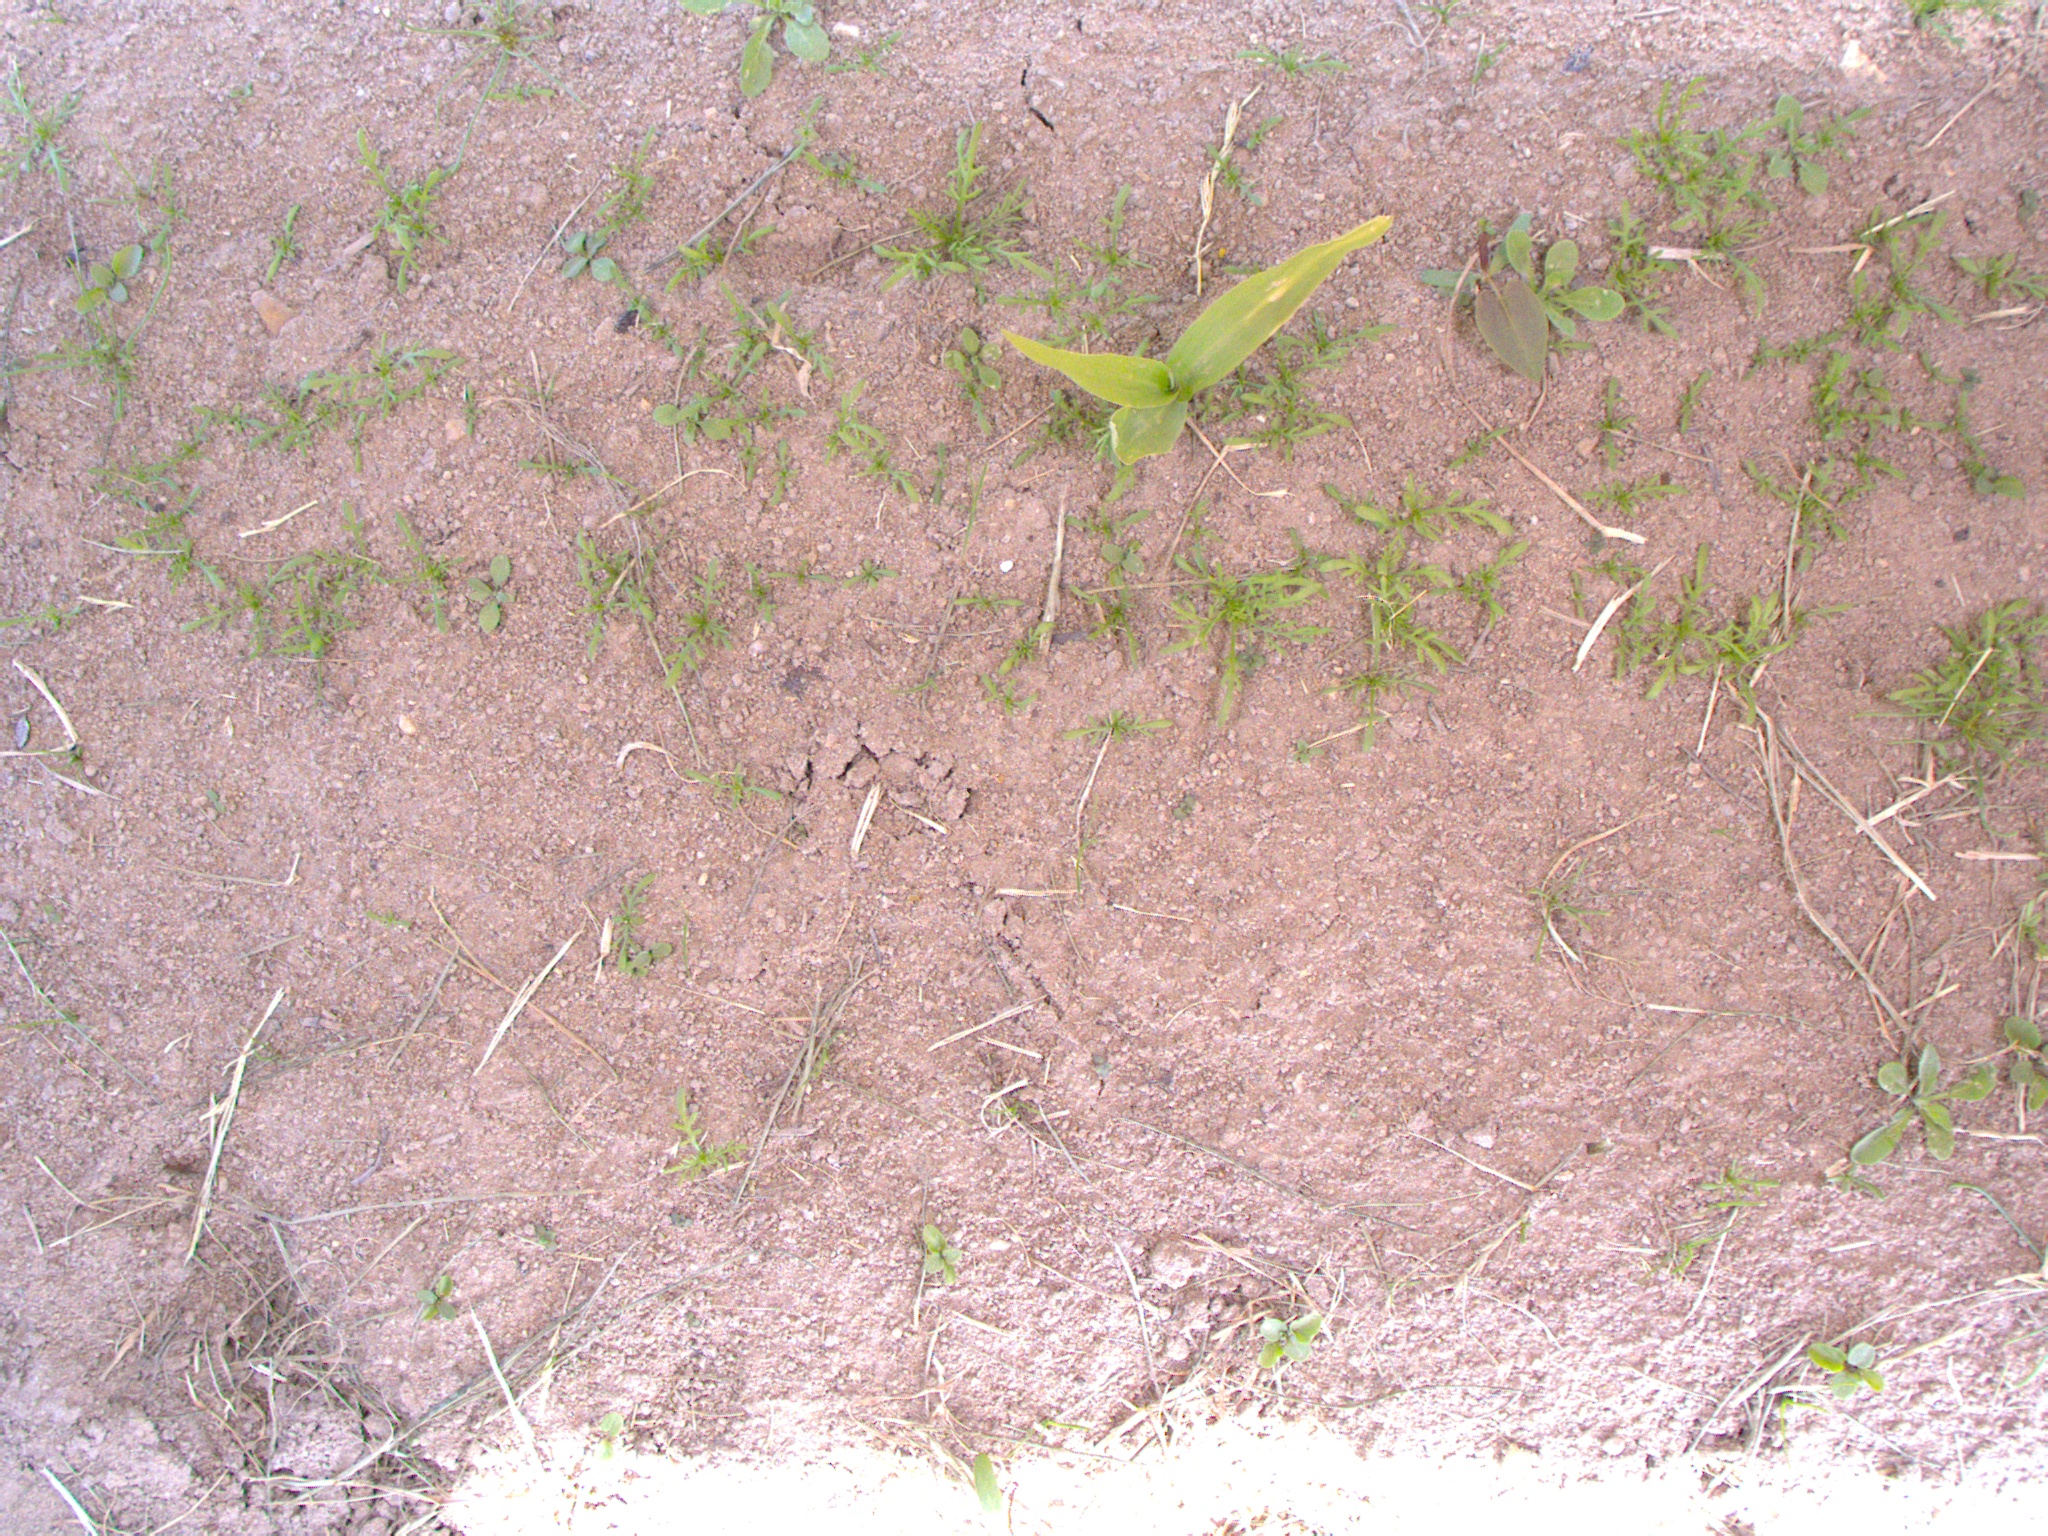
Crop: maize
Objects: maize, stem_maize